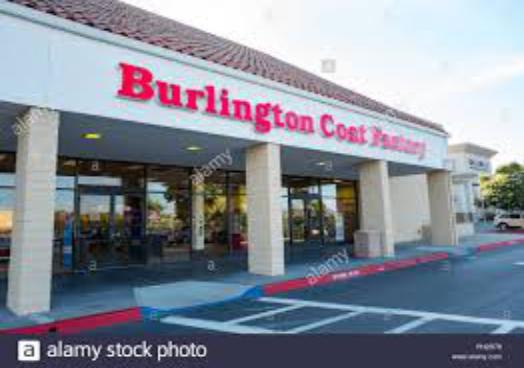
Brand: Burlington Coat Factory
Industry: Clothes